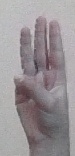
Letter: thaa